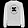
Label: Pullover